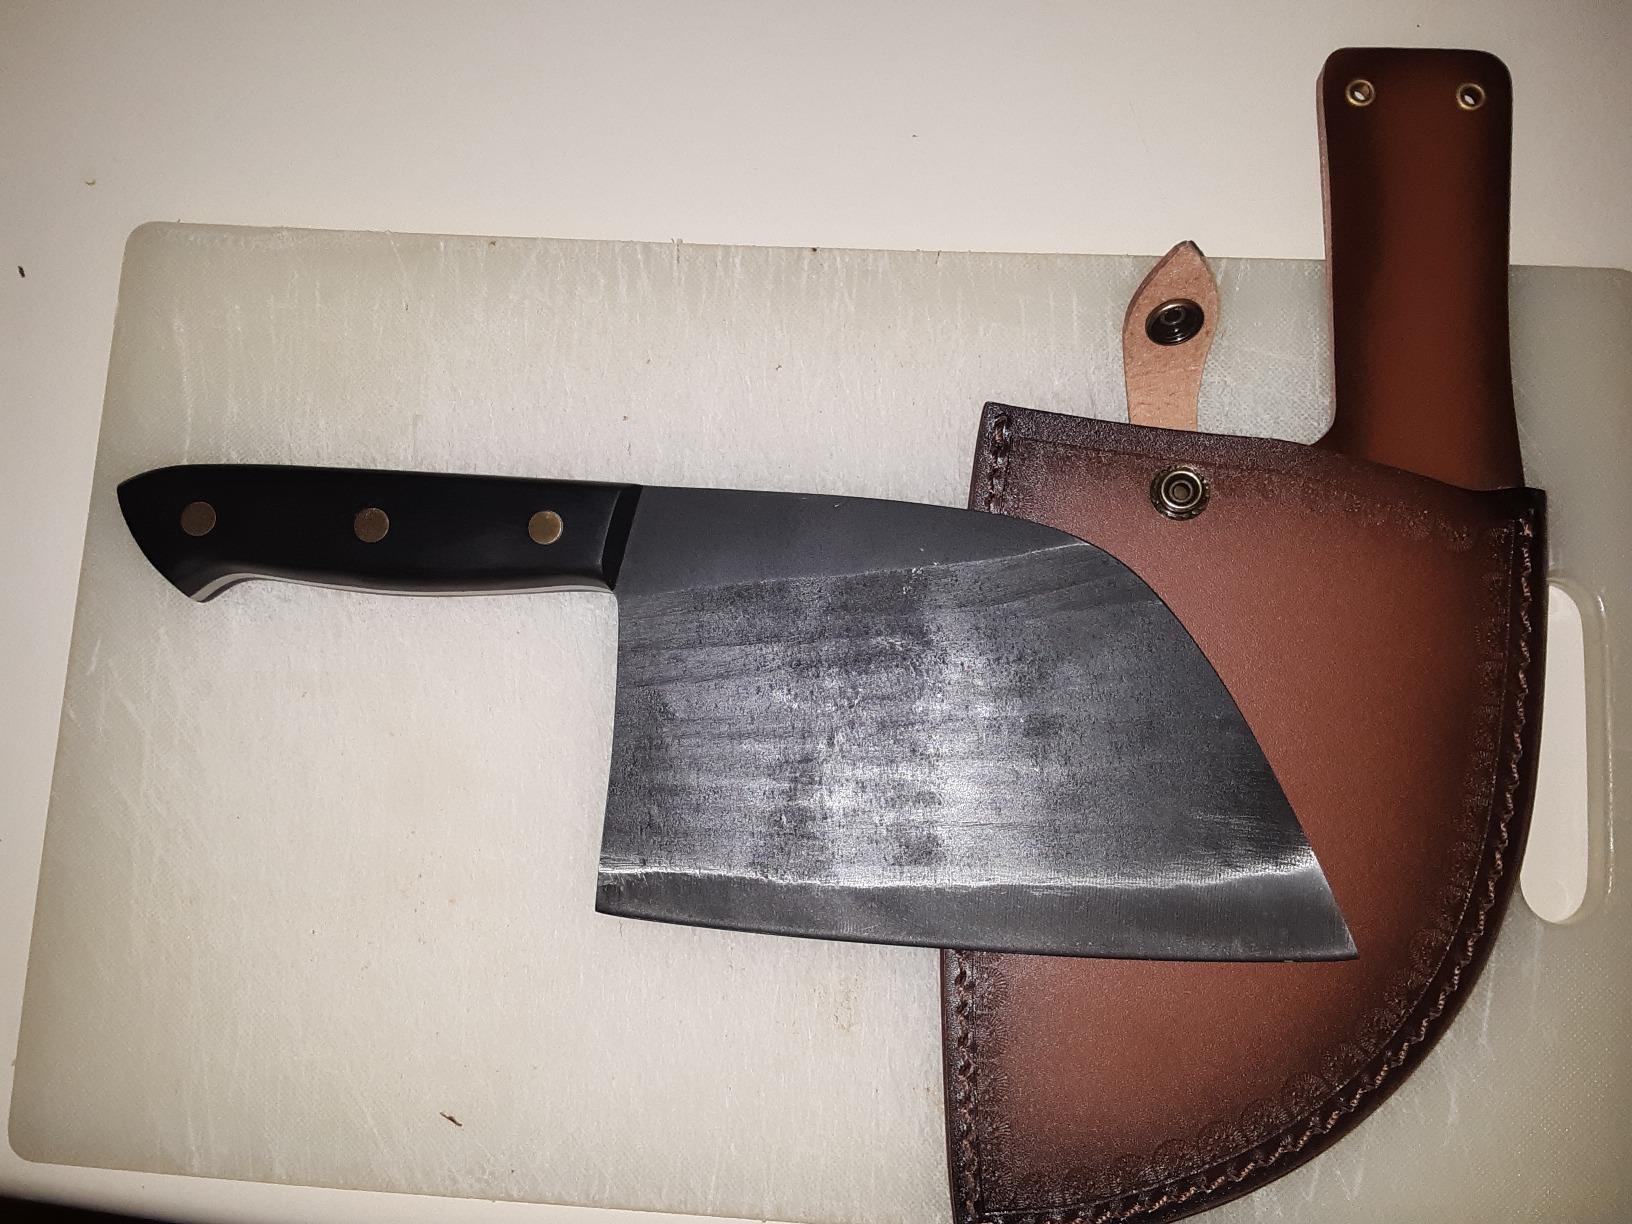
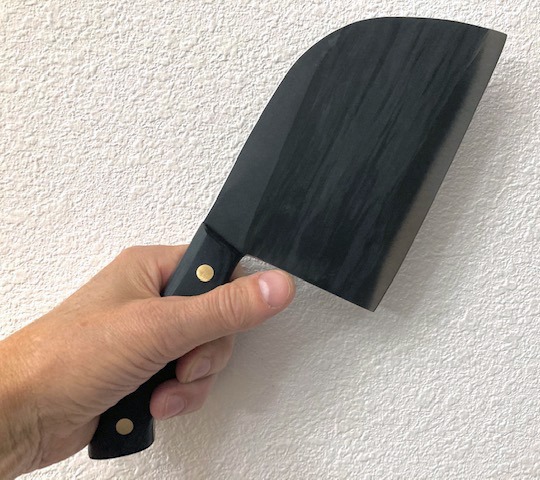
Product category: items_knife
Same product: yes